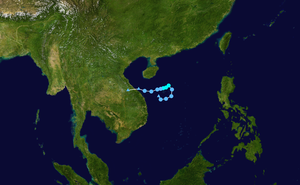
La saison cyclonique 2011 n'a pas de date spécifique de début ou de fin selon la définition de l'Organisation météorologique mondiale. Cependant, les cyclones dans ce bassin montrent un double pic d'activité en mai et en novembre.